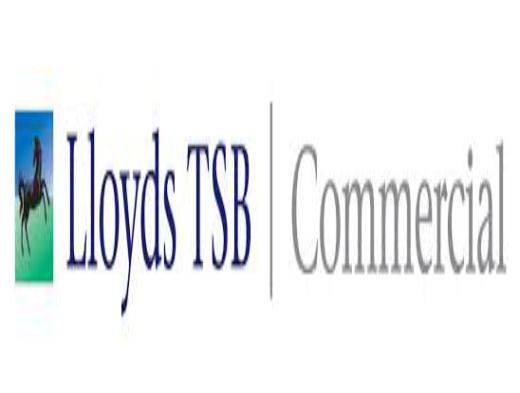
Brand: LLoyd's
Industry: Others